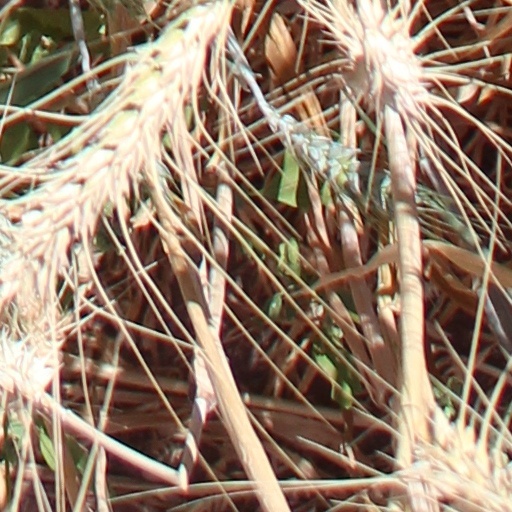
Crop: wheat